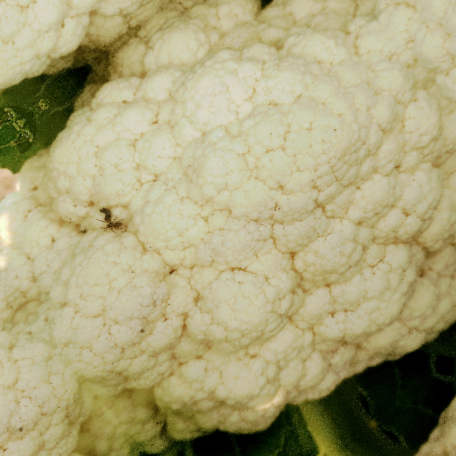
Label: Disease Free